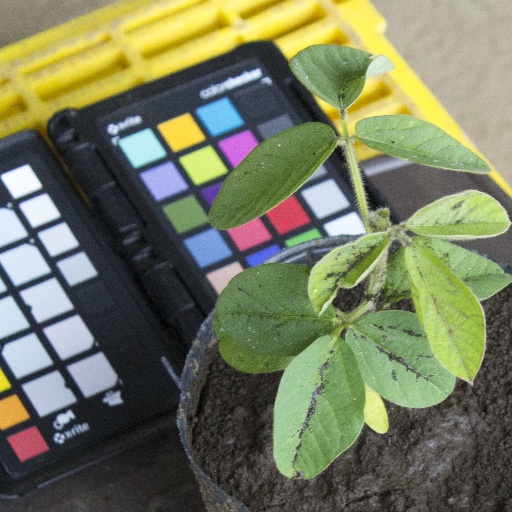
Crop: soybean